Moerse Boys

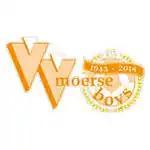

Voetbal Vereniging Moerse Boys is an association football club from Zundert, Netherlands. It was founded on 13 November 1943. Its home ground is Sportpark De Akkermolen in Klein Zundert. In 2019 the first male squad of Moerse Boys made it for the first time to the Hoofdklasse.